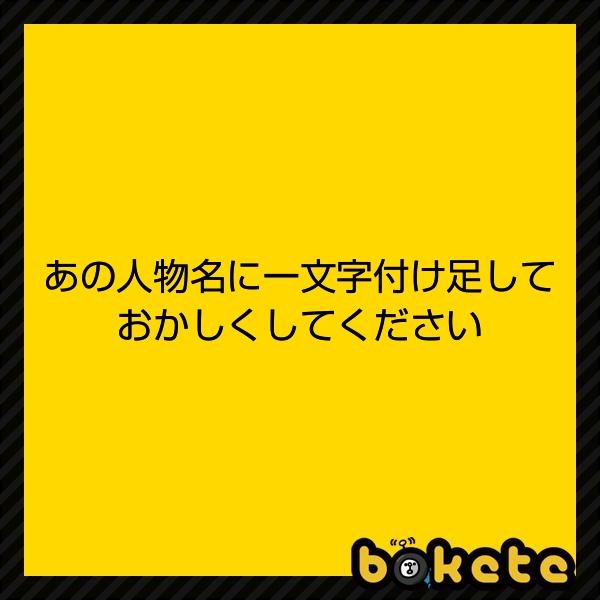
回答: 広瀬すず虫